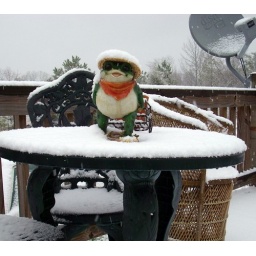
1. Lawley cows in snow. 2. Brierfield field snow 3. Six Mile Baptist Church in snow 4-7. Mother's yard 8-9. in our yard in Six Mile